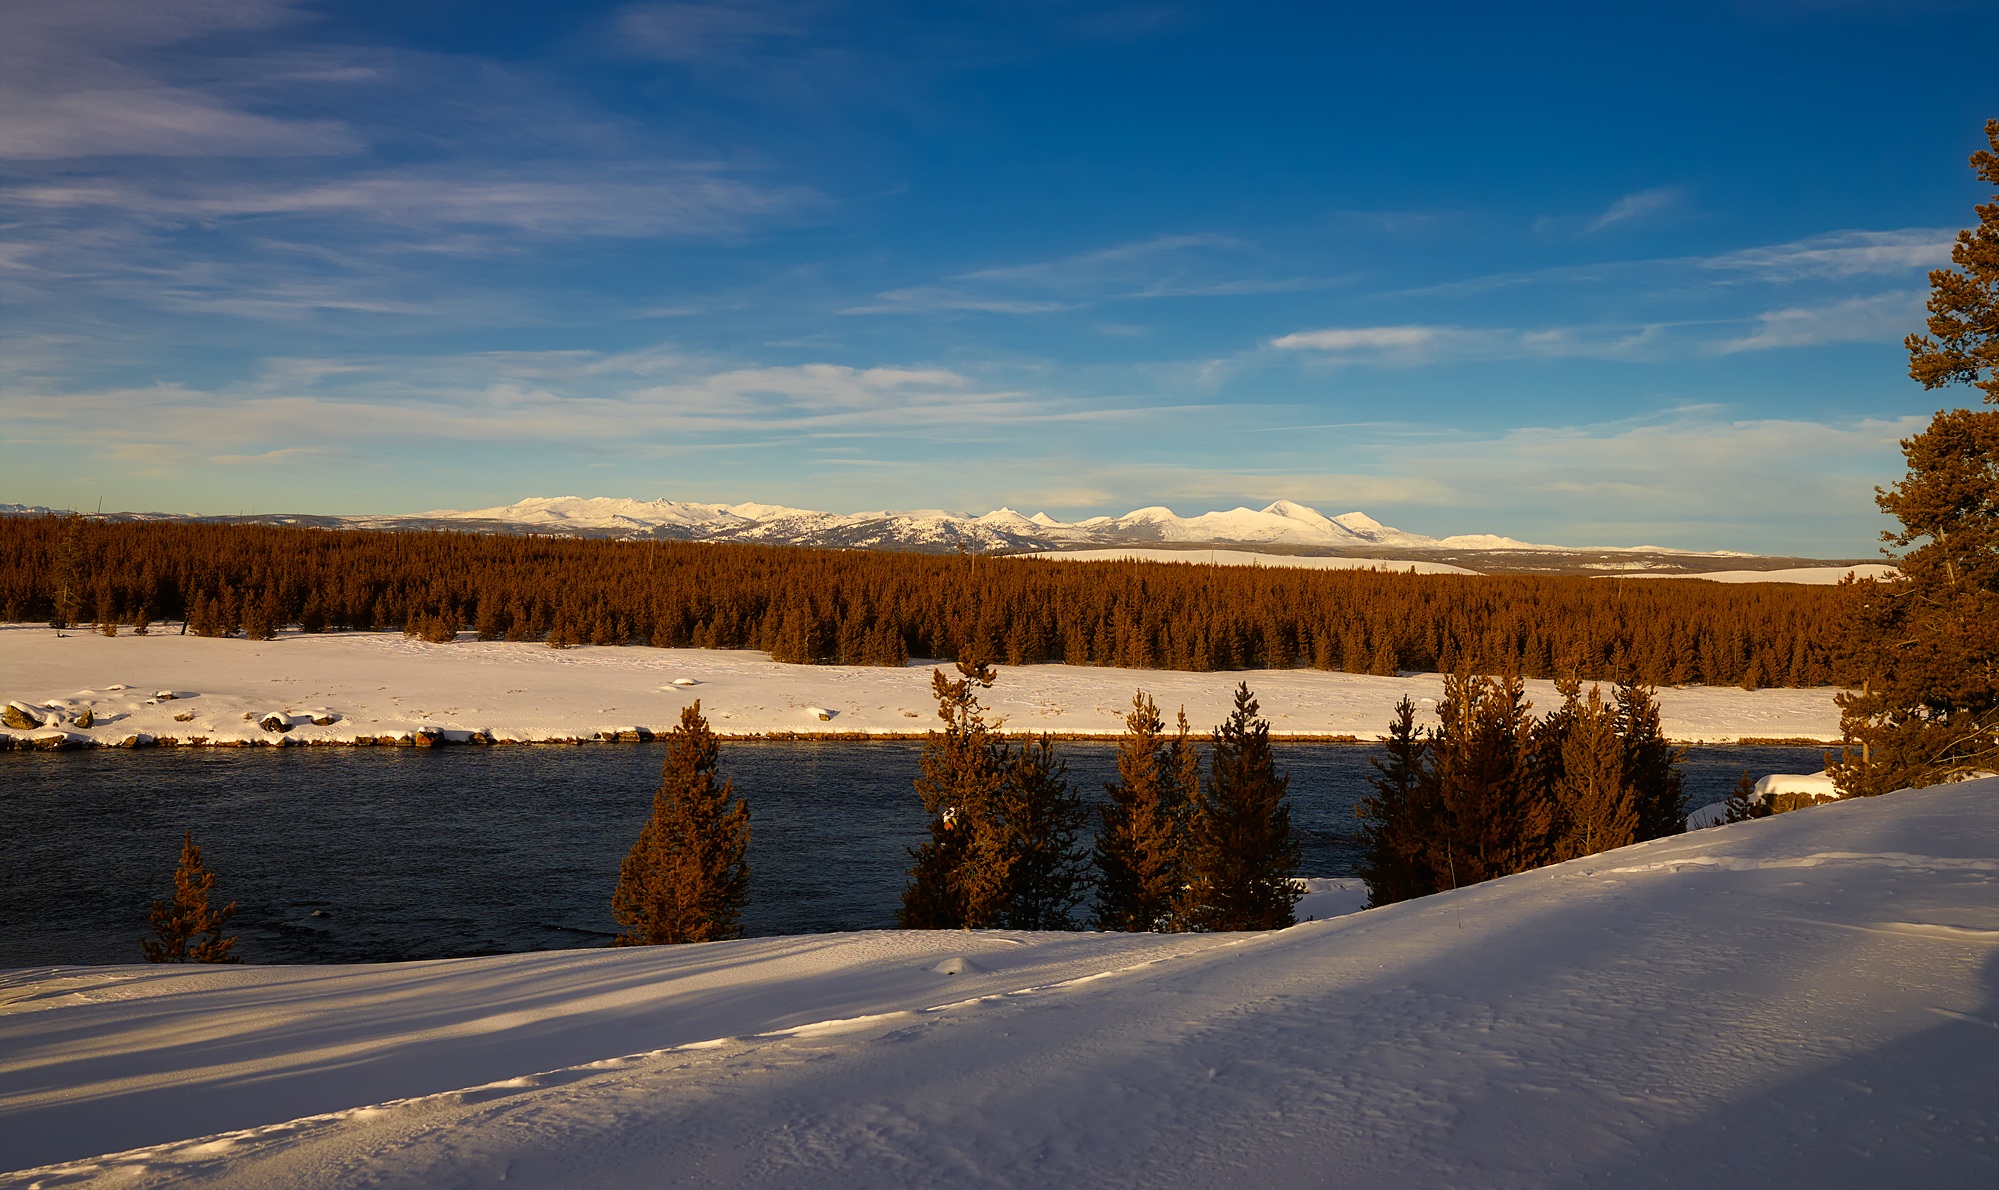
landscape, tree, nature, forest, wilderness, mountain, snow, winter, cloud, sky, sunset, meadow, sunlight, morning, hill, dawn, river, valley, mountain range, country, panorama, dusk, ice, evening, scenic, weather, tourism, national park, season, yellowstone, trees, outdoors, woods, shadows, clouds, mountains, wyoming, natural environment, mountainous landforms